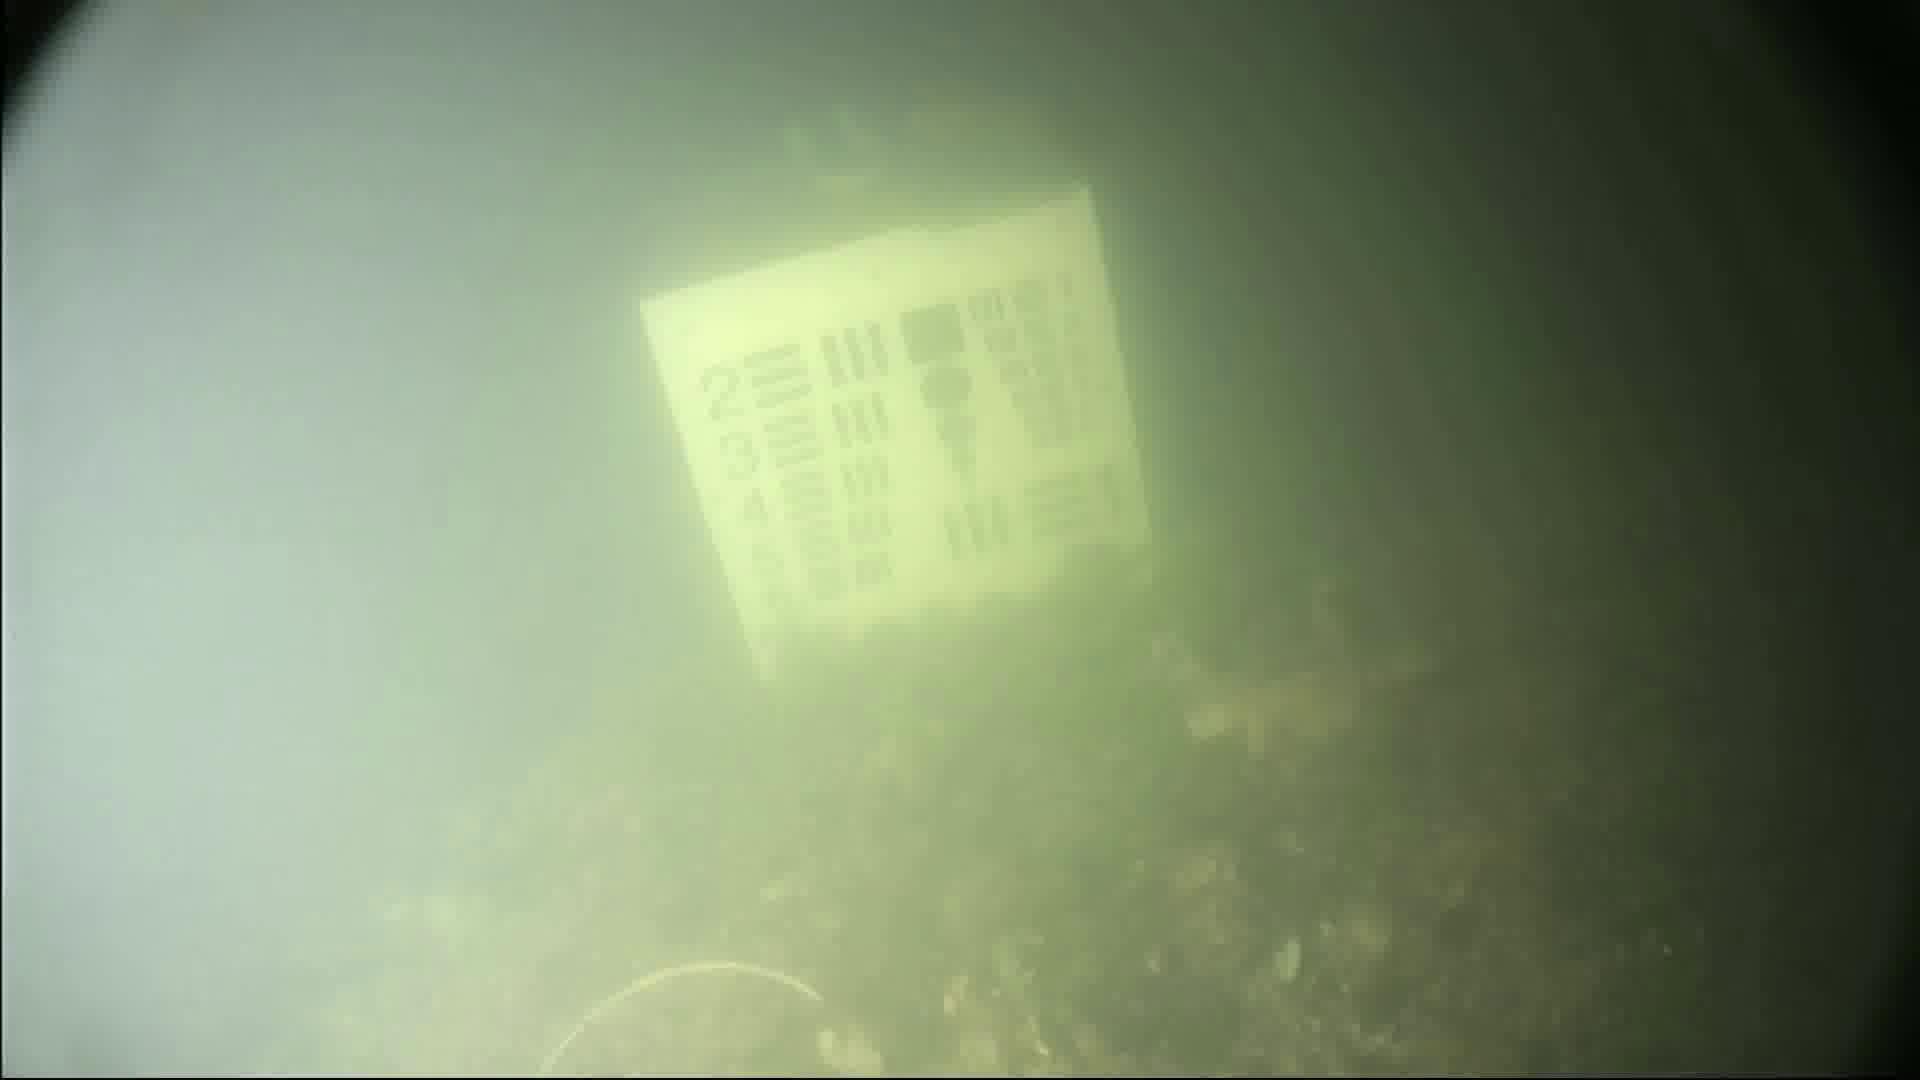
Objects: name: crab